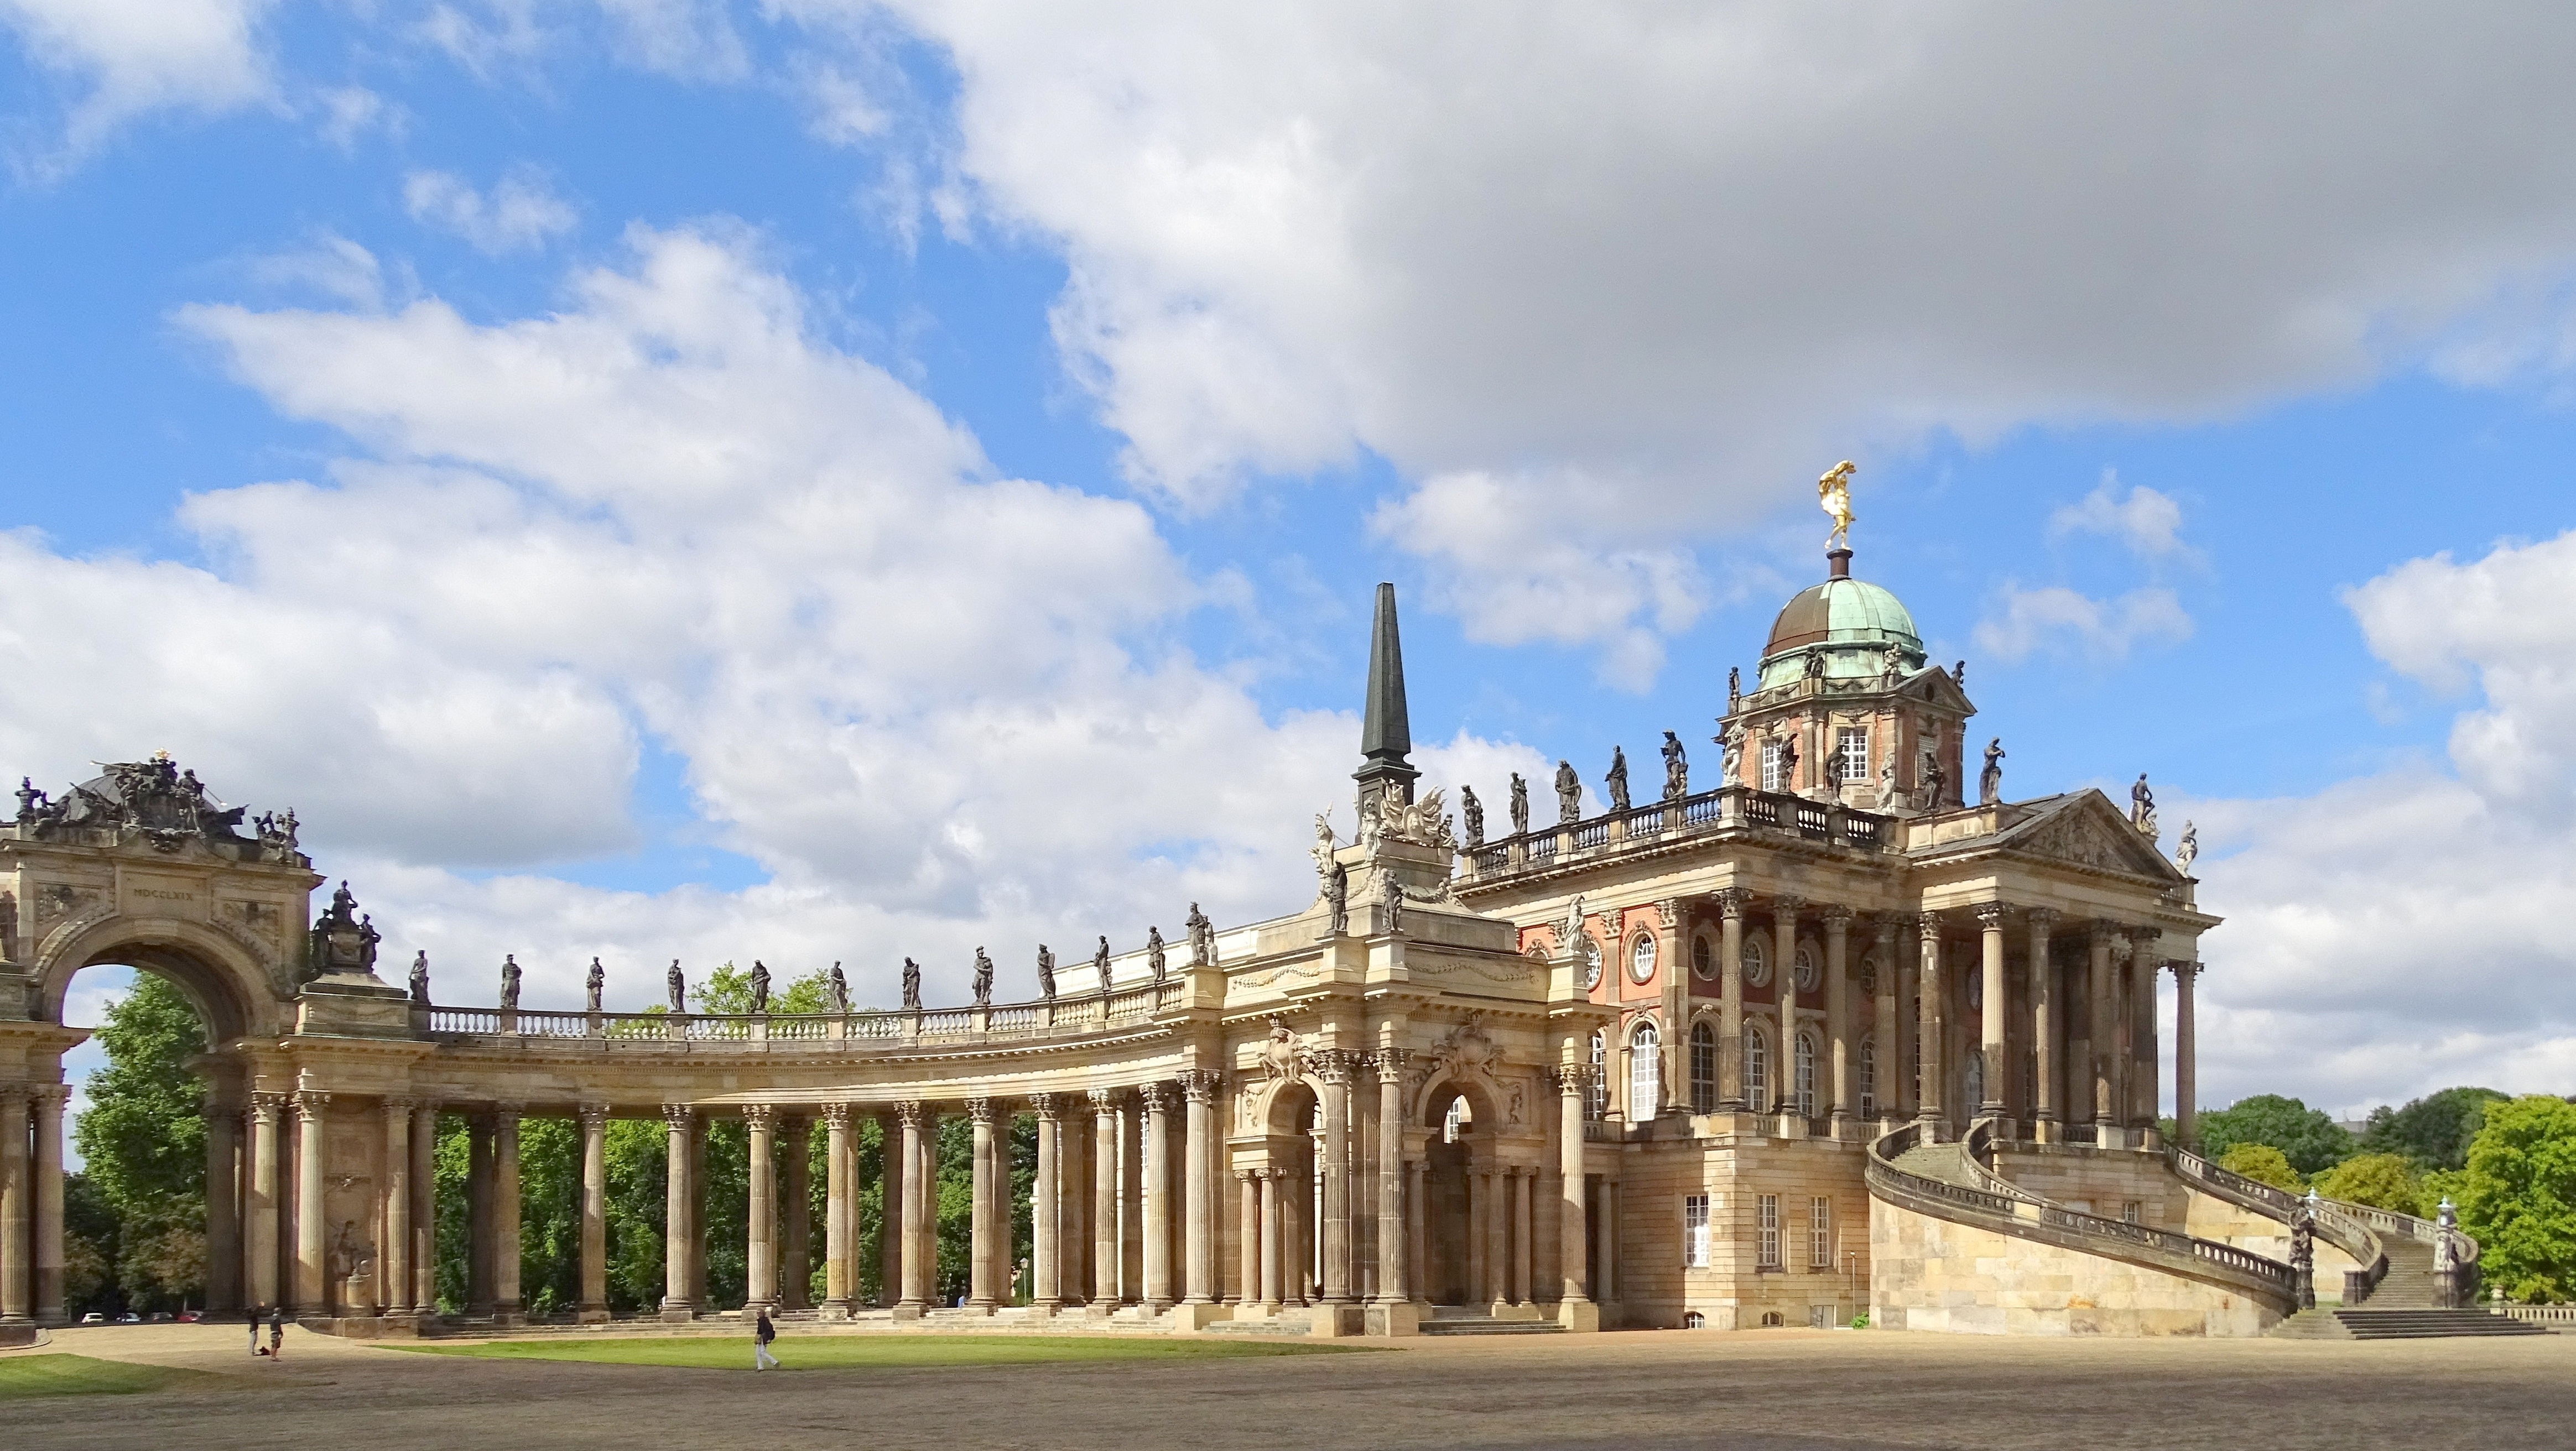
architecture, building, chateau, palace, cityscape, castle, landmark, facade, cathedral, tourism, place of worship, places of interest, monastery, university, germany, history, tourist attraction, estate, historically, potsdam, imposing, sanssouci, stately home, new palais, ancient history